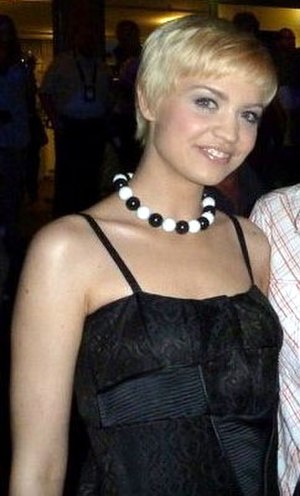
Nina Radojčić
Nina Radojčić, 2012
Nina Radojčić er en serbisk sangerinde. Hun deltager for Serbien ved Eurovision Song Contest 2011 i Düsseldorf med sangen Čaroban.